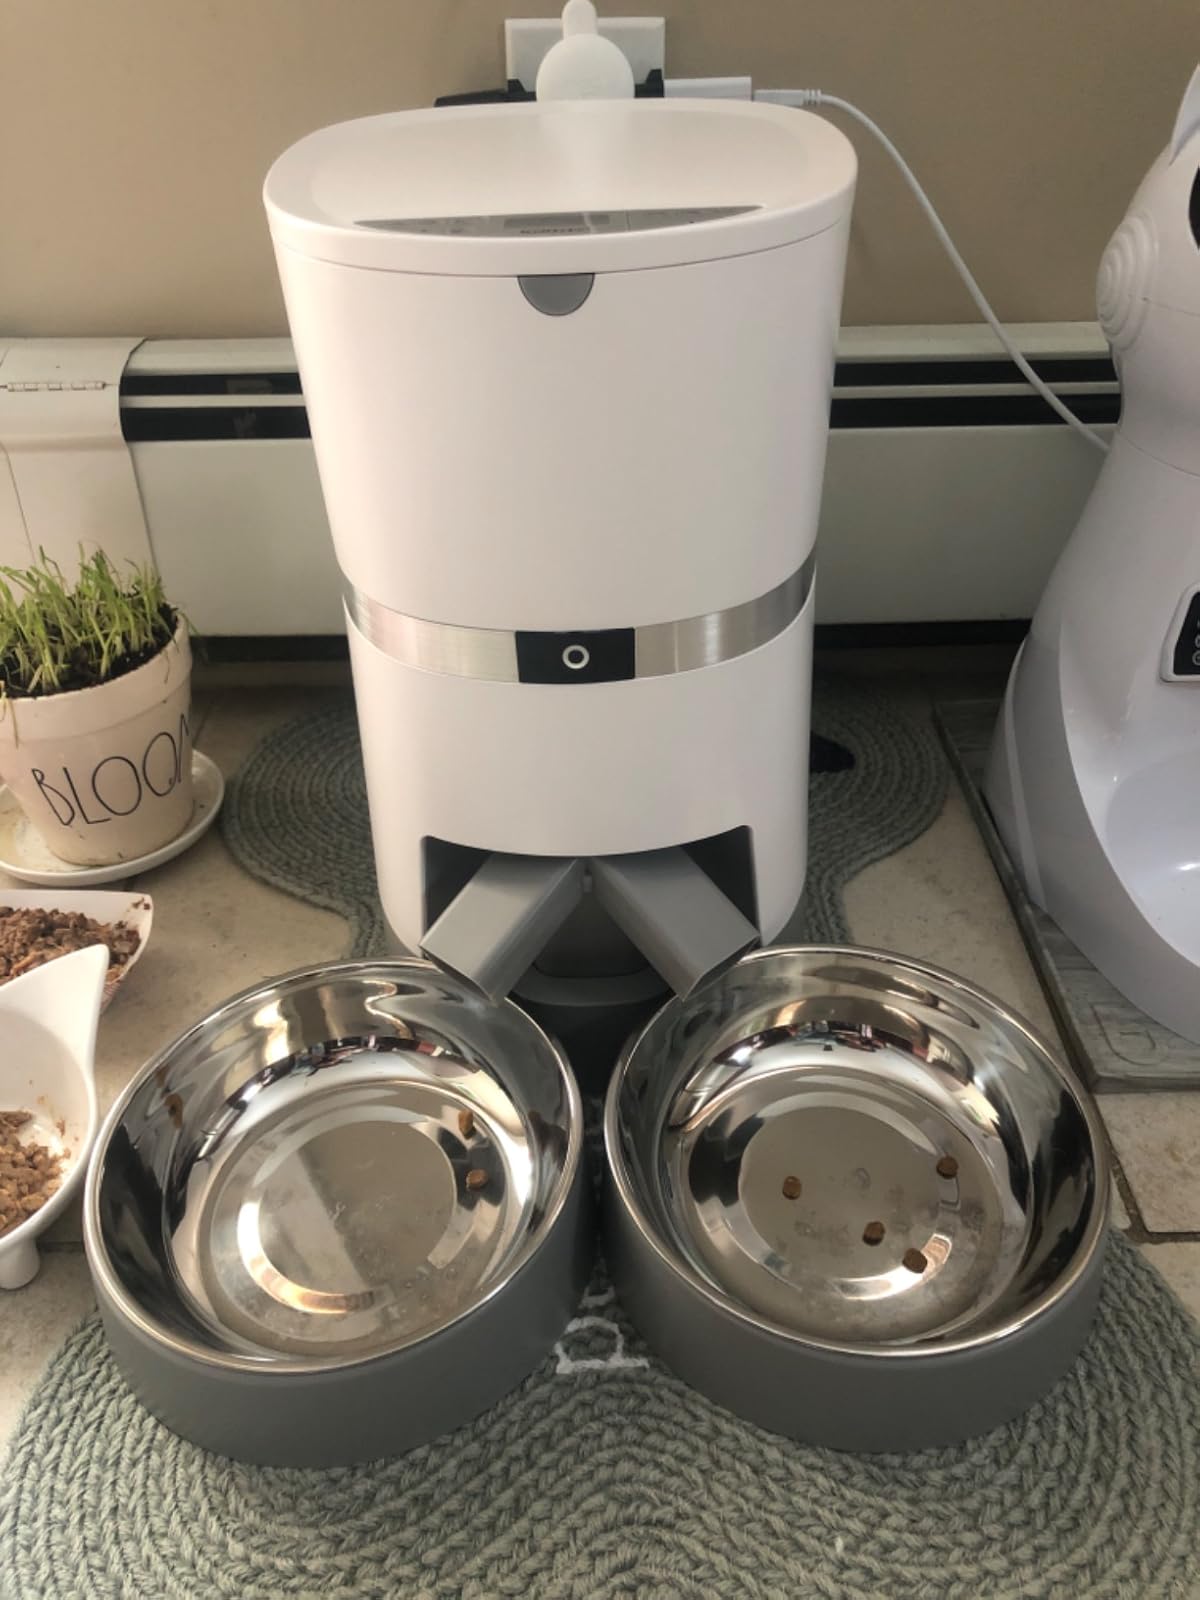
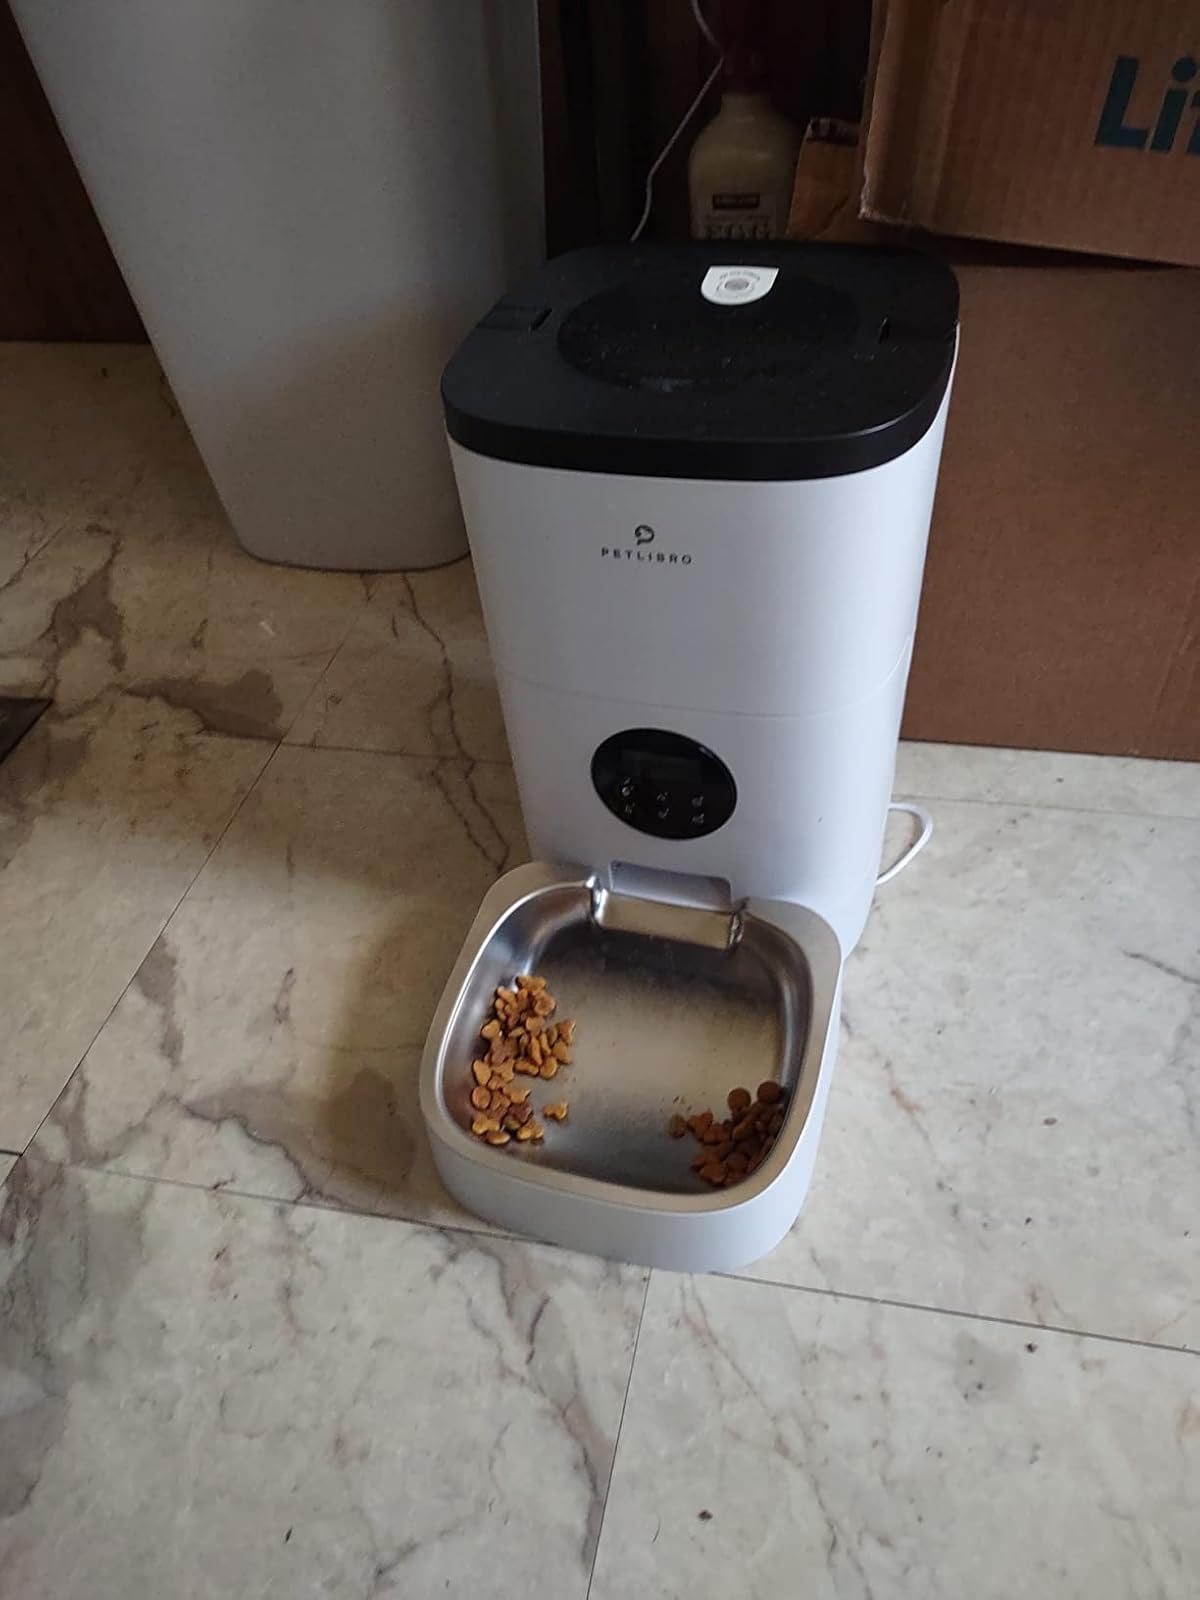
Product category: items_feeder
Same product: no